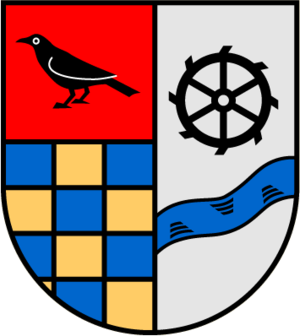
Steinbach est une municipalité du Verbandsgemeinde Rheinböllen, dans l'arrondissement de Rhin-Hunsrück, en Rhénanie-Palatinat, dans l'ouest de l'Allemagne.